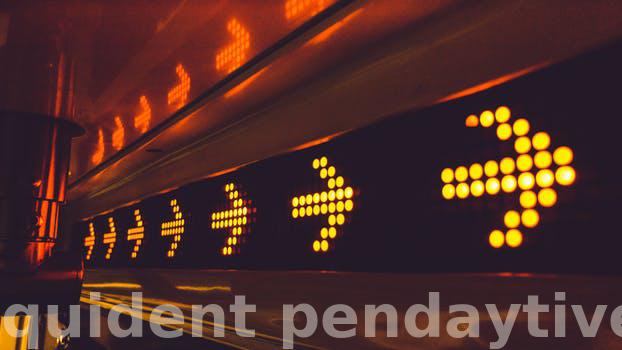
Label: Watermark